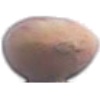
Label: hazelnut